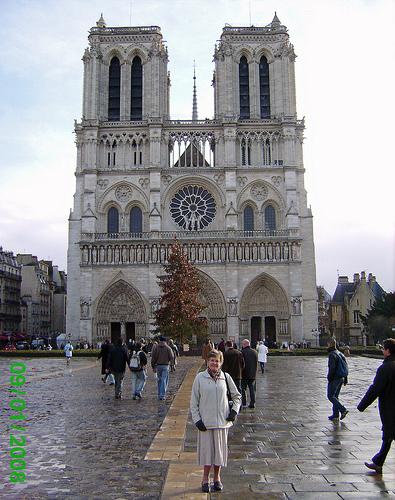
Weather: rain or strom